Question: Please indicate a possible affordance area of the sit_on_bench that can be used for sitting on
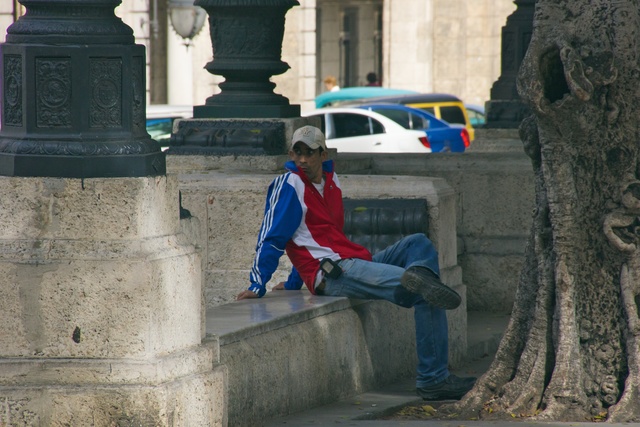
Answer: [201.5, 262, 425.5, 343]